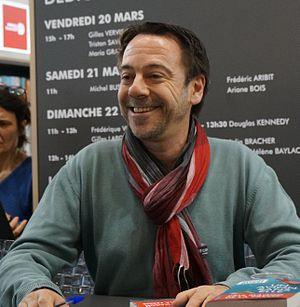
lors du salon du livre de 2015.
Michel Bussi, né le 29 avril 1965 à Louviers dans le département de l'Eure, est un écrivain et politologue français, professeur de géographie à l'université de Rouen, où il a dirigé jusqu'en 2016 une UMR du CNRS. Il est spécialiste de géographie électorale.